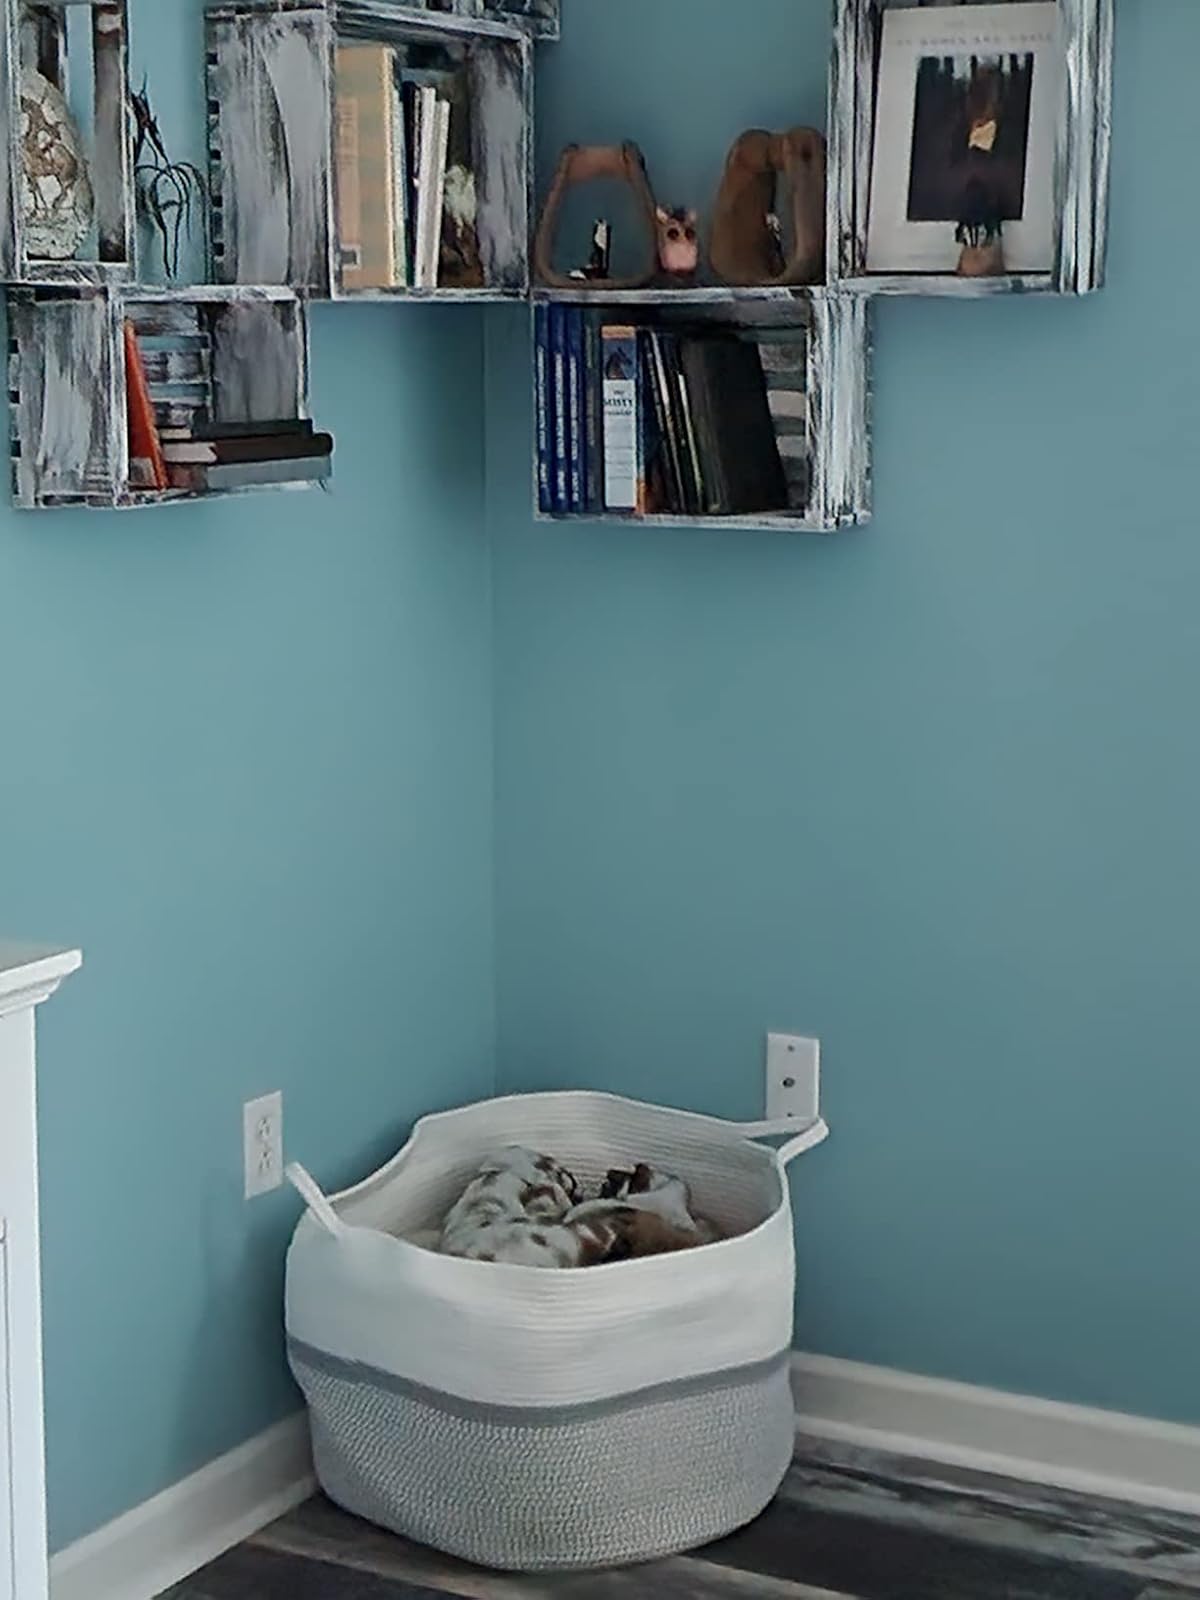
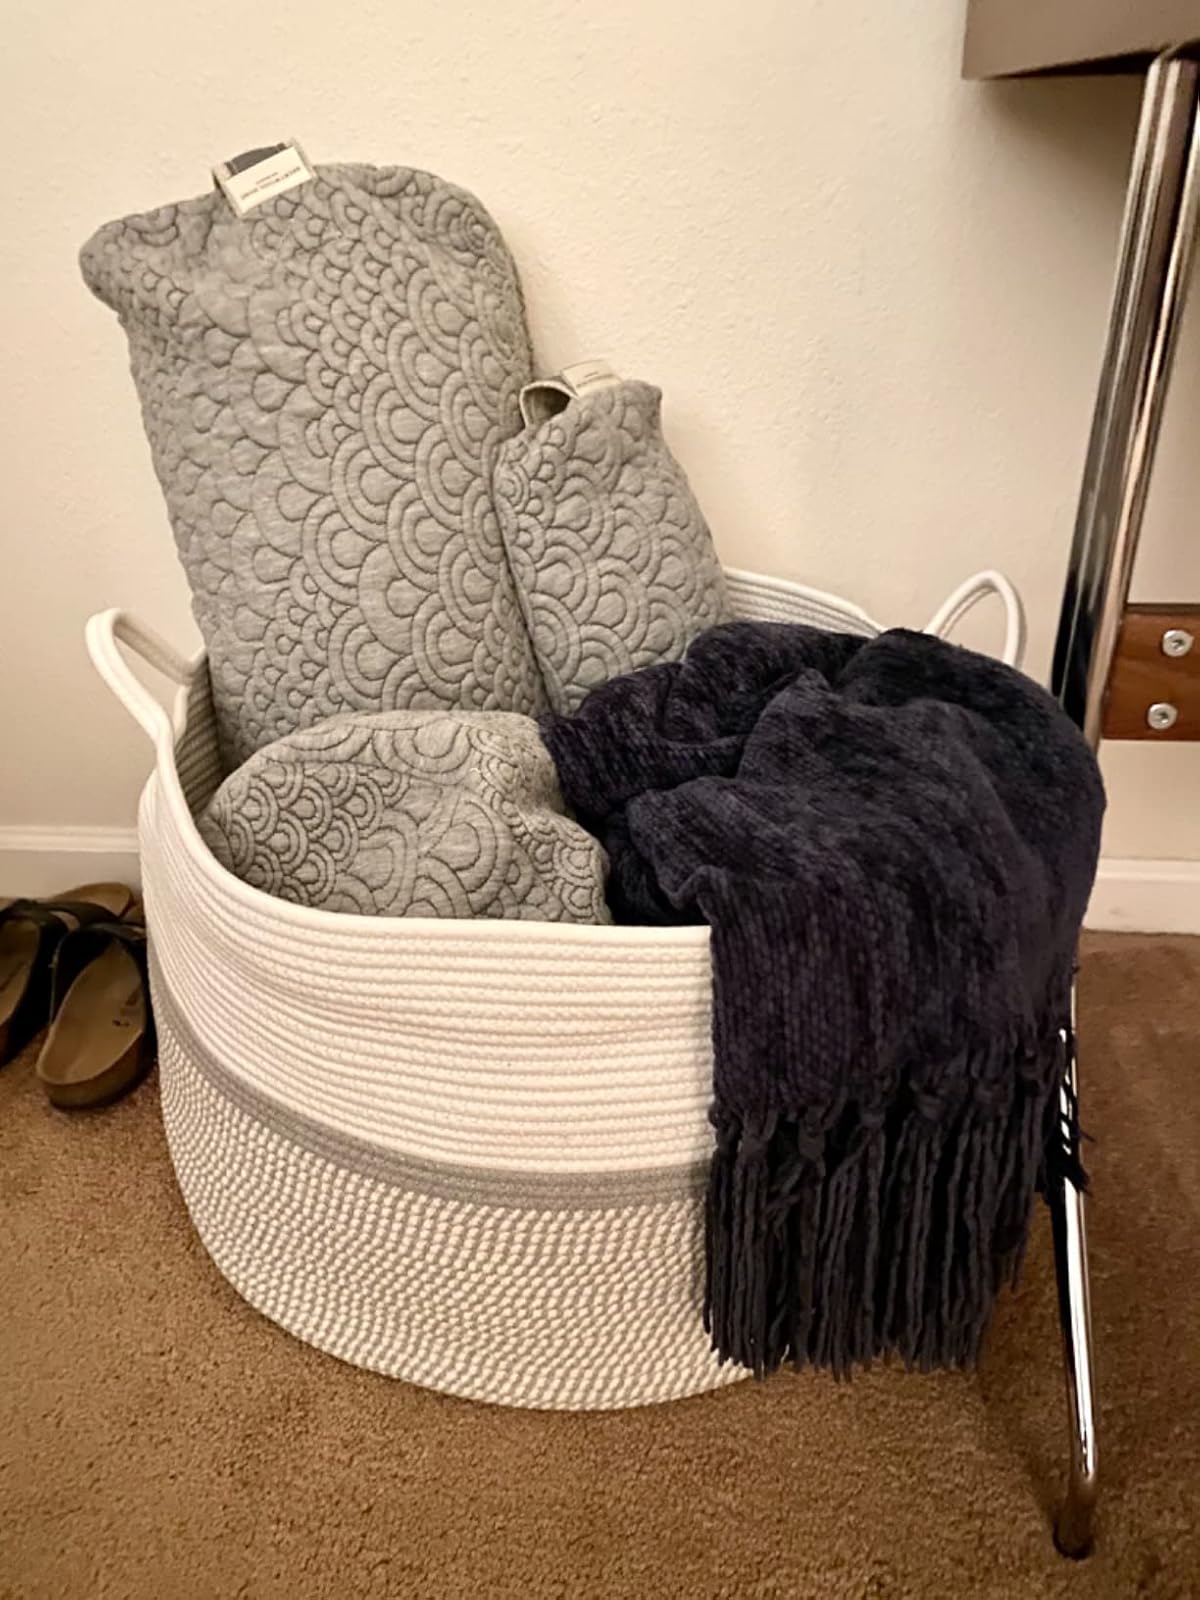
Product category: items_hamper
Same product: yes